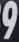
Number: 9